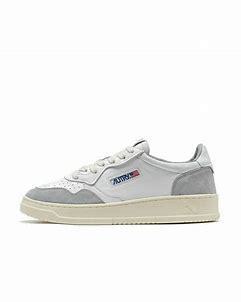
Brand: Autry
Model: Action Shoes Autry Action Medalist 1 Mid